Cap d'Artrutx Lighthouse

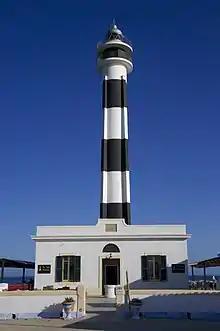
Detail of the tower

Designed by the architect Emili Pou who planned a number of lights in the Balearic Islands. It first became operational in July 1859, and was equipped with a 4th order Fresnel lens. The optics were supplied by Henry Lapute of Paris at a cost of 3,250 francs.